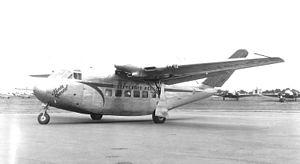
Le Beech Model 34 Twin Quad était un avion de transport court courrier développé par la firme Beechcraft à la fin de la Seconde Guerre mondiale. Cet appareil comportait de nombreuses innovations qui entravèrent son développement dans un marché saturé par les appareils des surplus de guerre. Il ne fut donc pas produit en série.